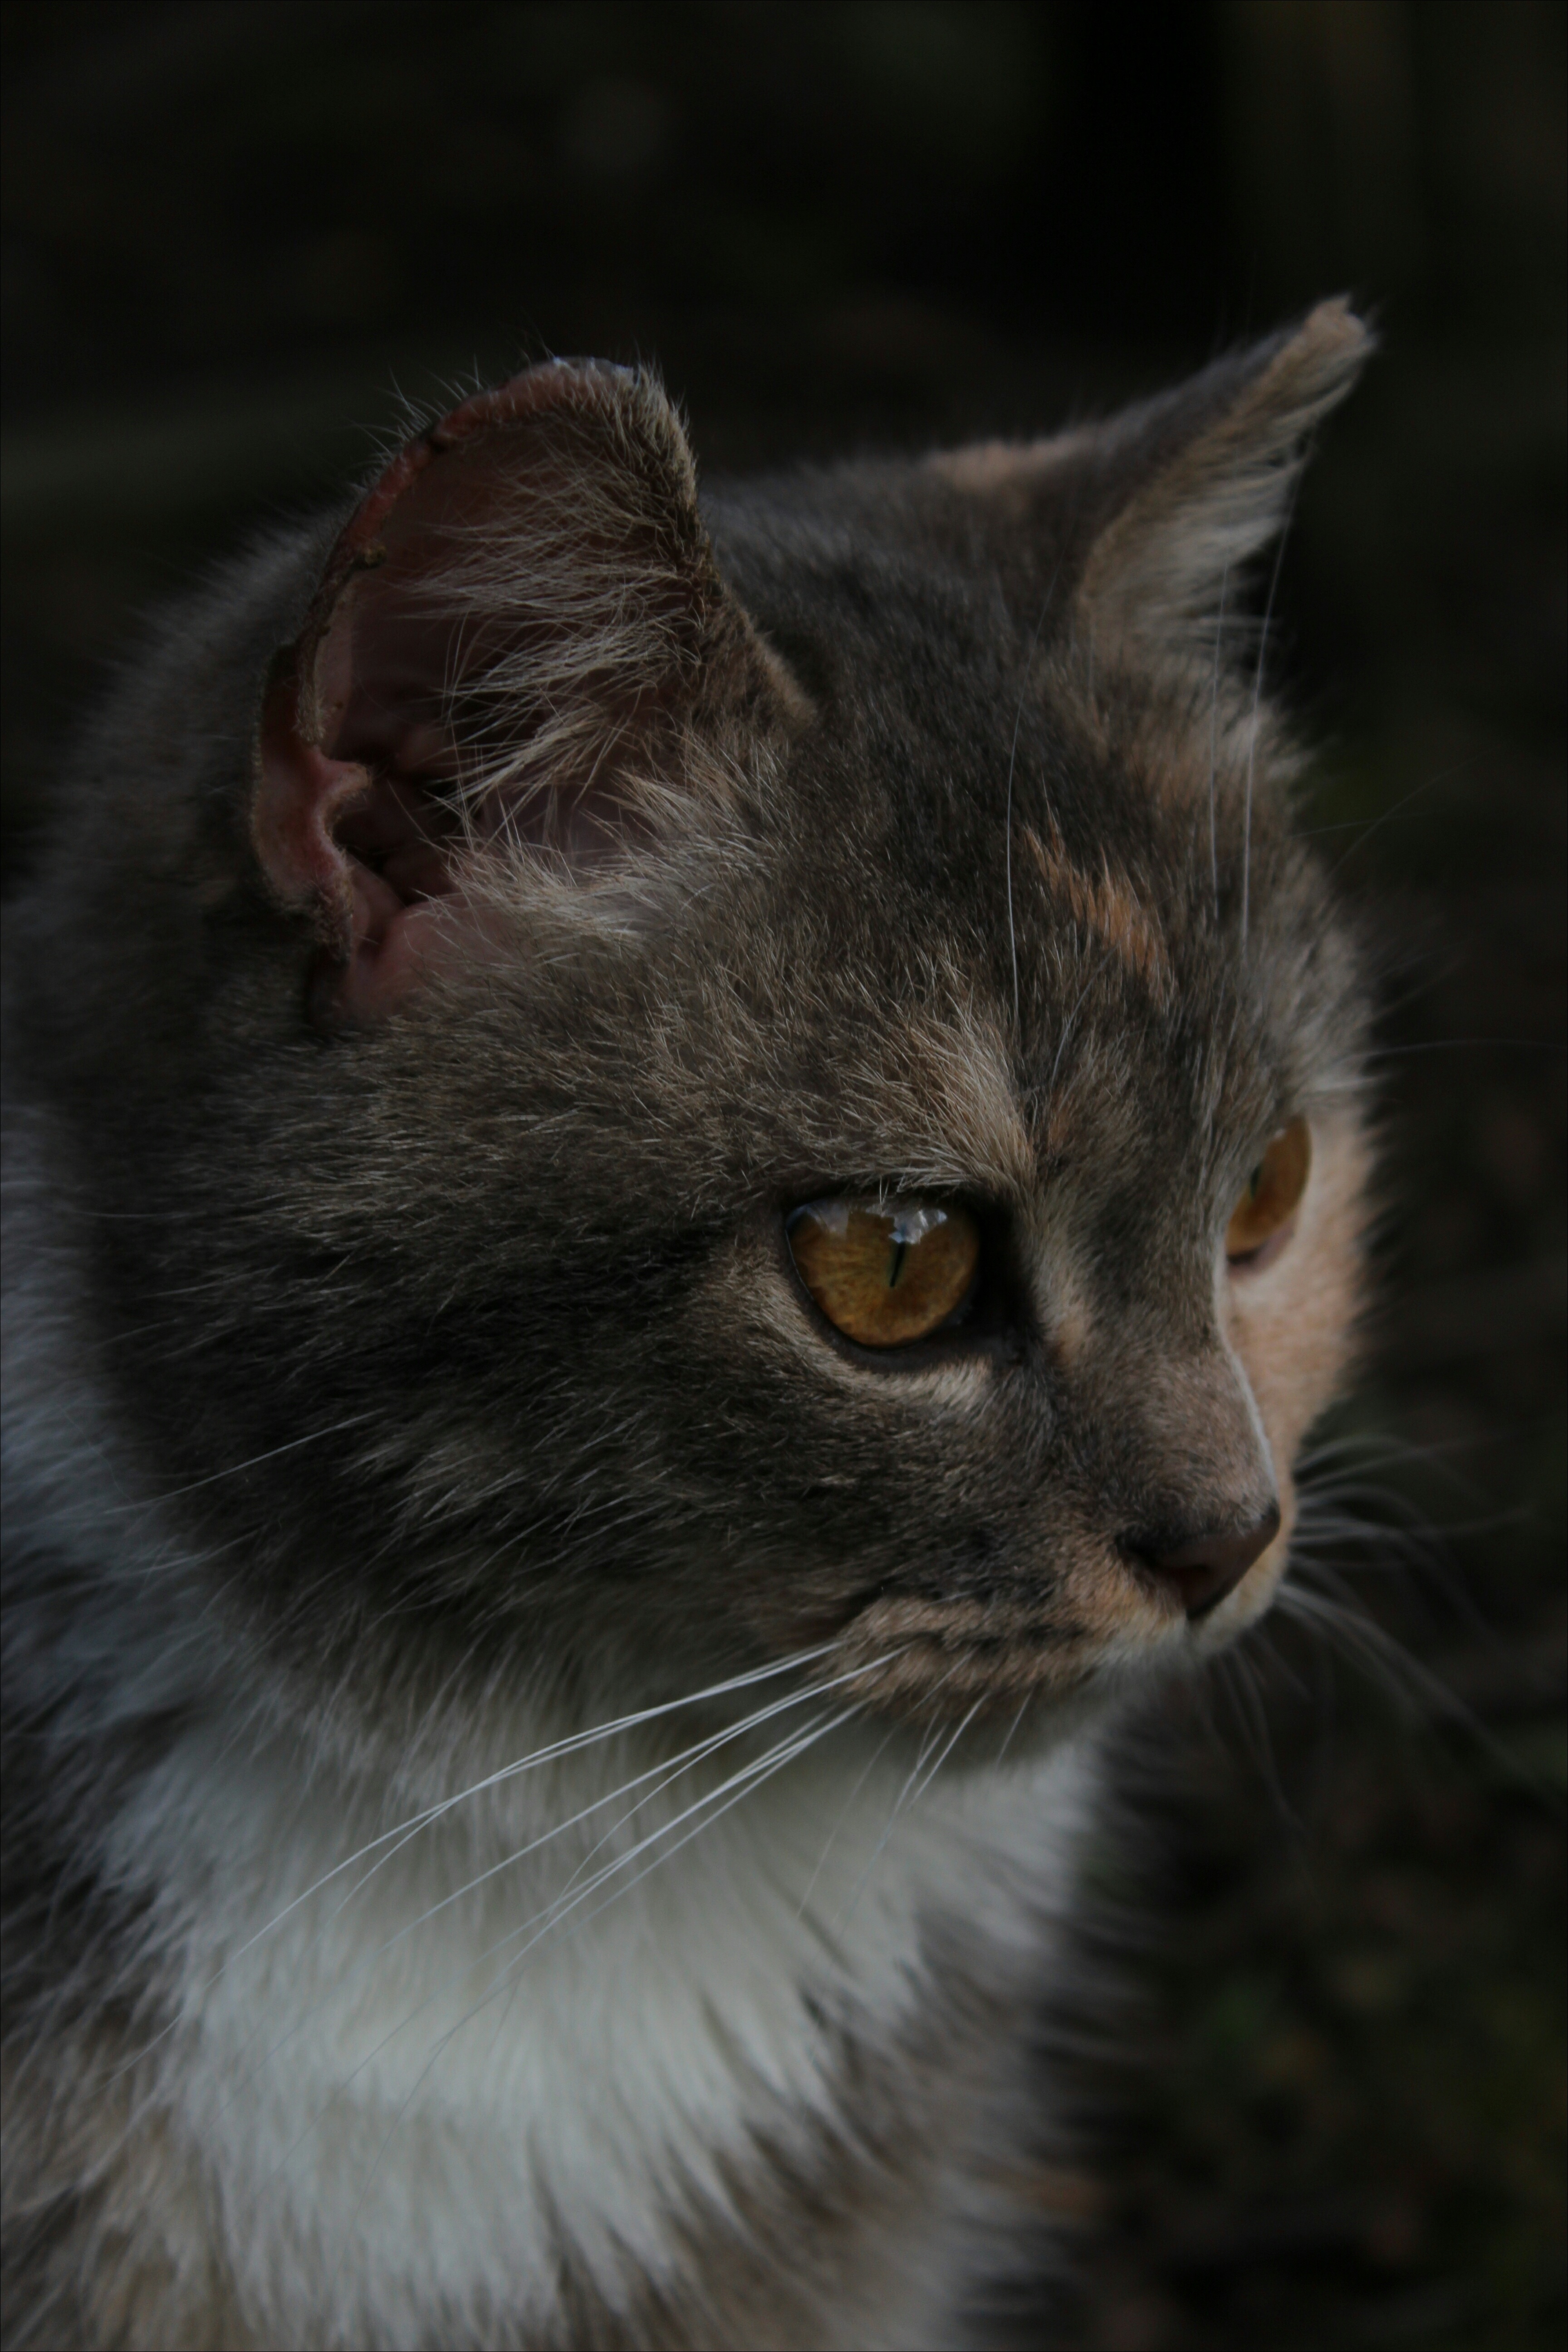
animal, cute, love, kitten, cat, small, mammal, fauna, playful, whiskers, kitty, lovely, vertebrate, beautiful, wild cat, small to medium sized cats, cat like mammal, carnivoran, nebelung, domestic short haired cat, domestic long haired cat